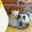
Label: cat